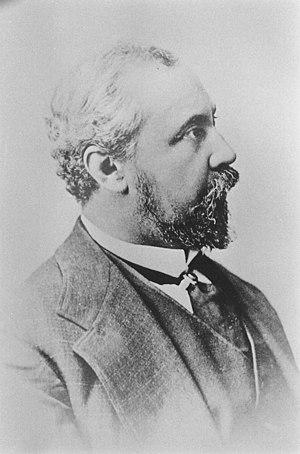
La coléoptérologie est la discipline de l’entomologie qui étudie l’ordre des coléoptères.